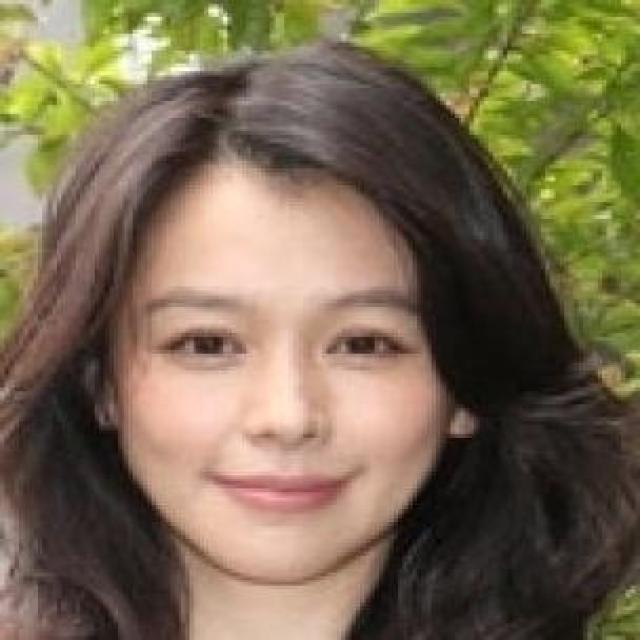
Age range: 21-44